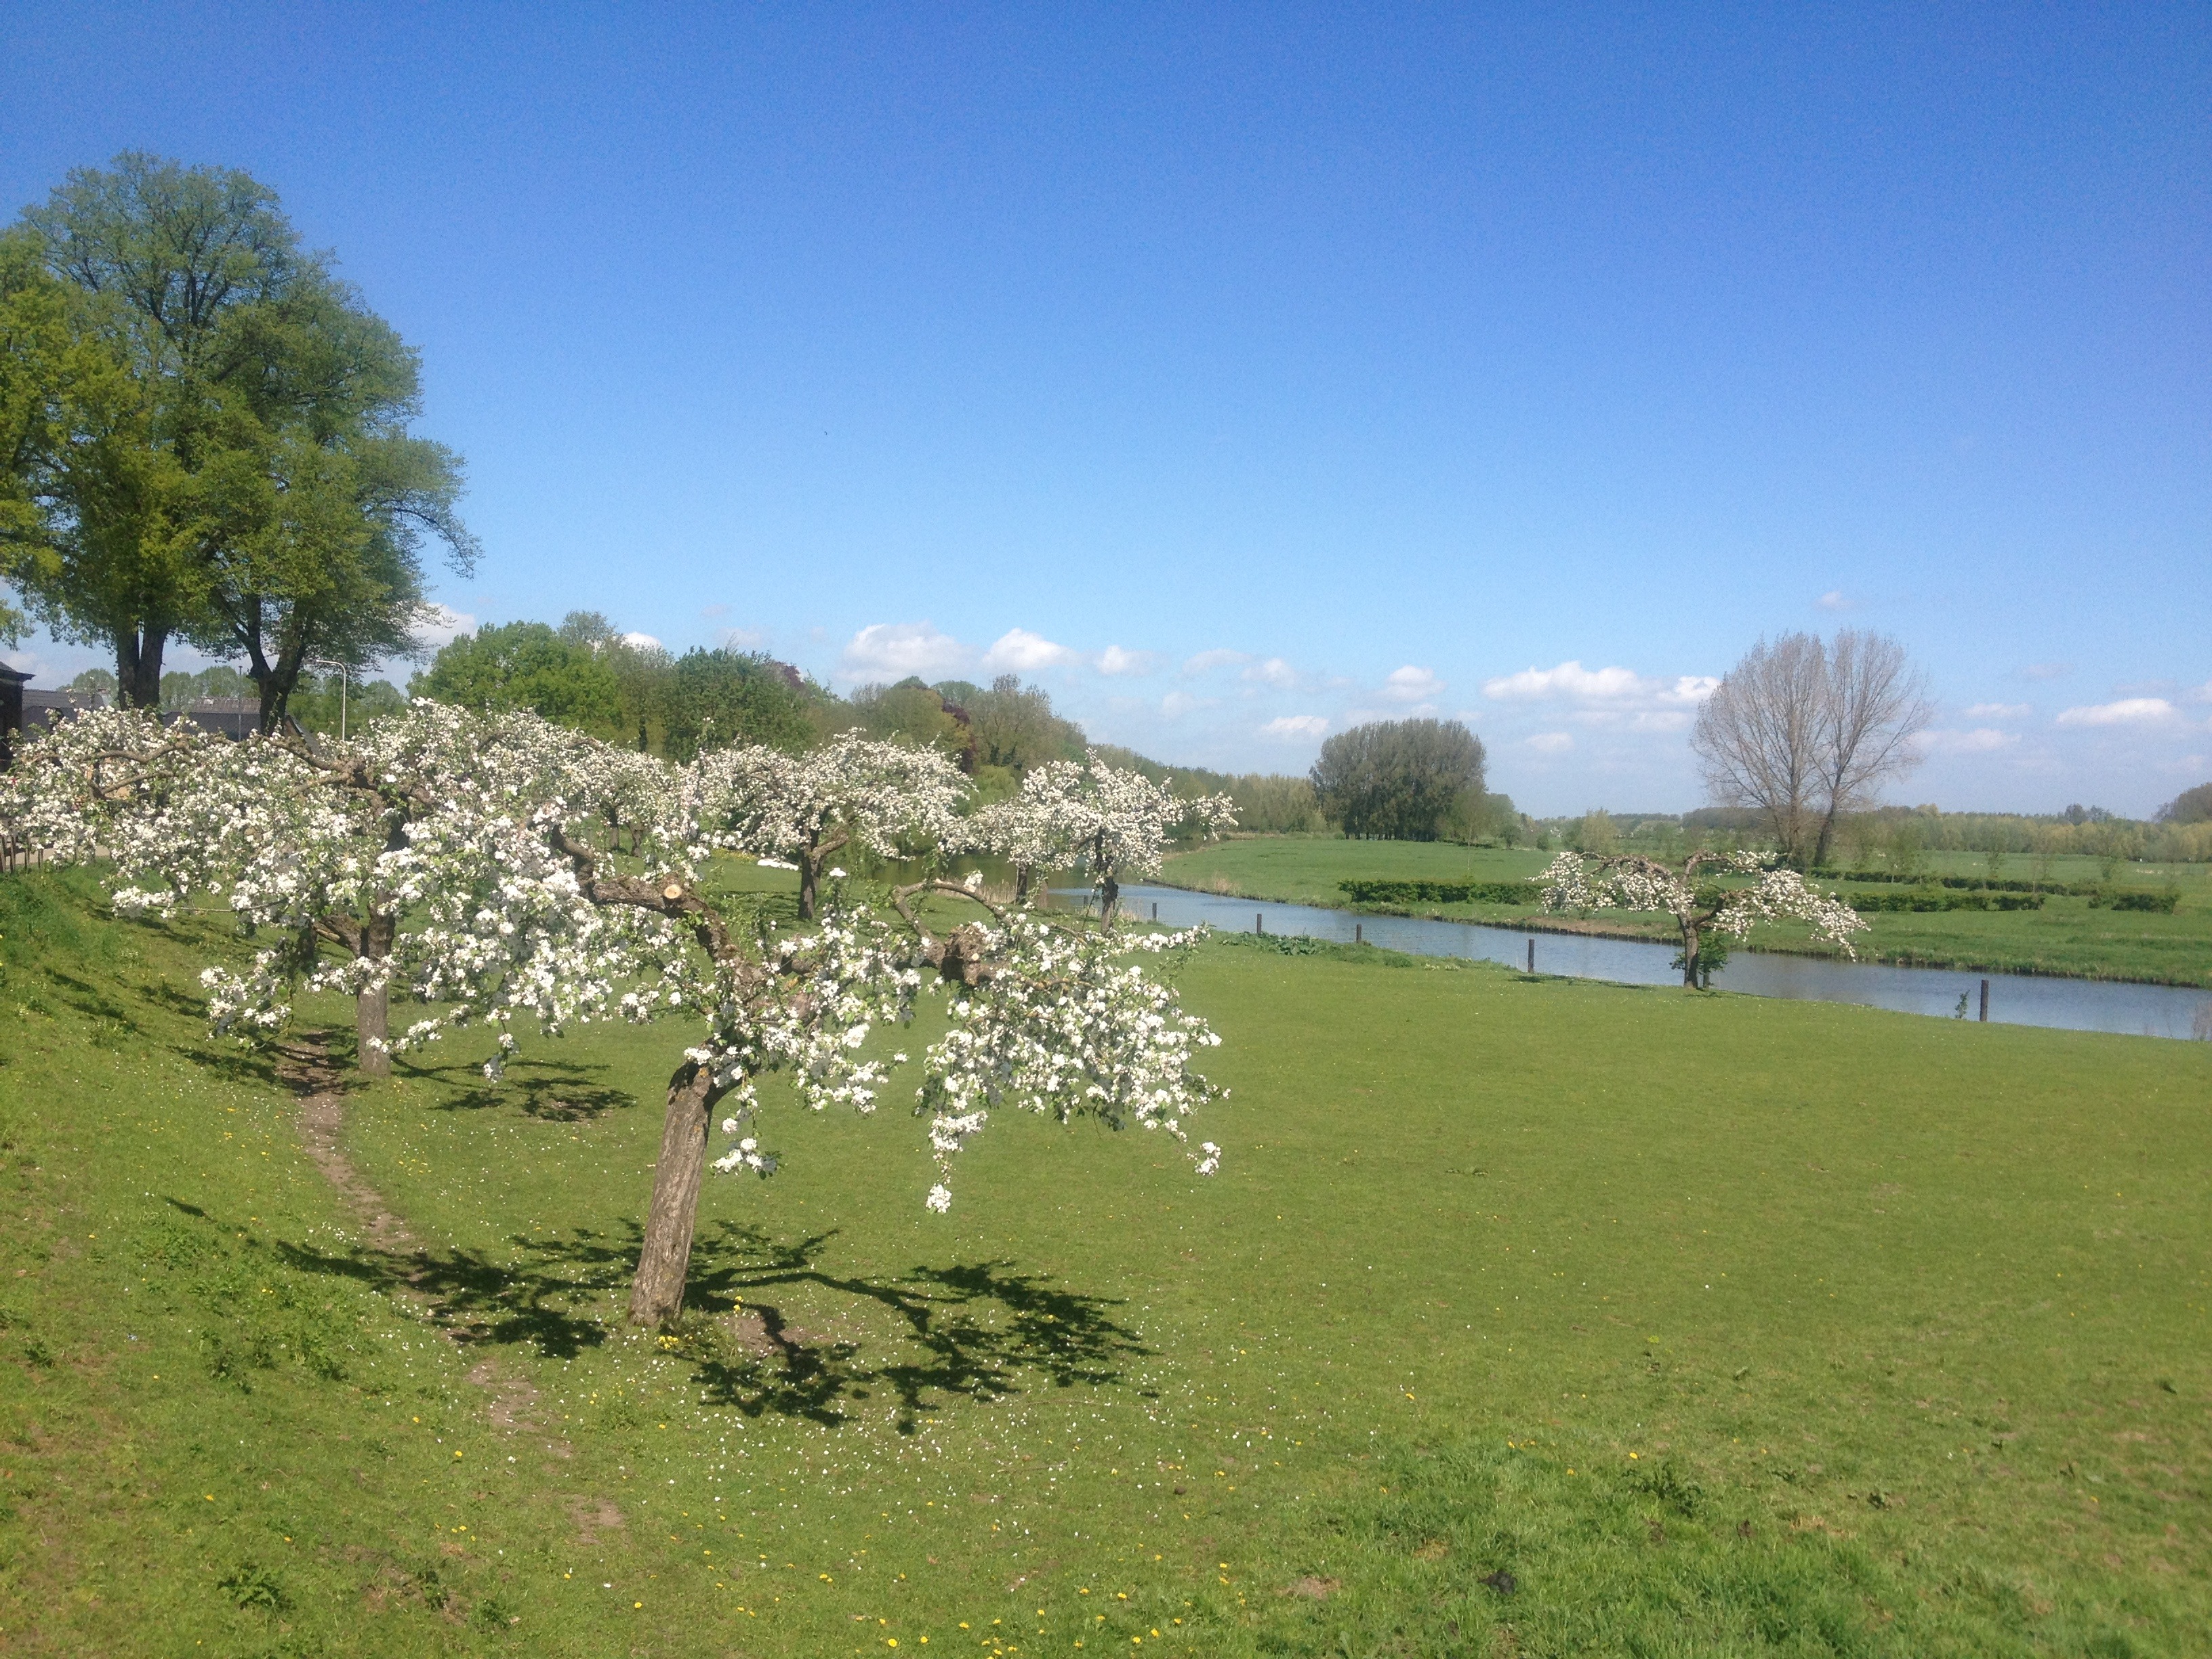
landscape, tree, water, nature, grass, blossom, plant, field, farm, lawn, meadow, air, hill, flower, view, spring, pasture, ranch, blue, agriculture, plain, grassland, shrub, ecosystem, rural area, azure blue, land lot